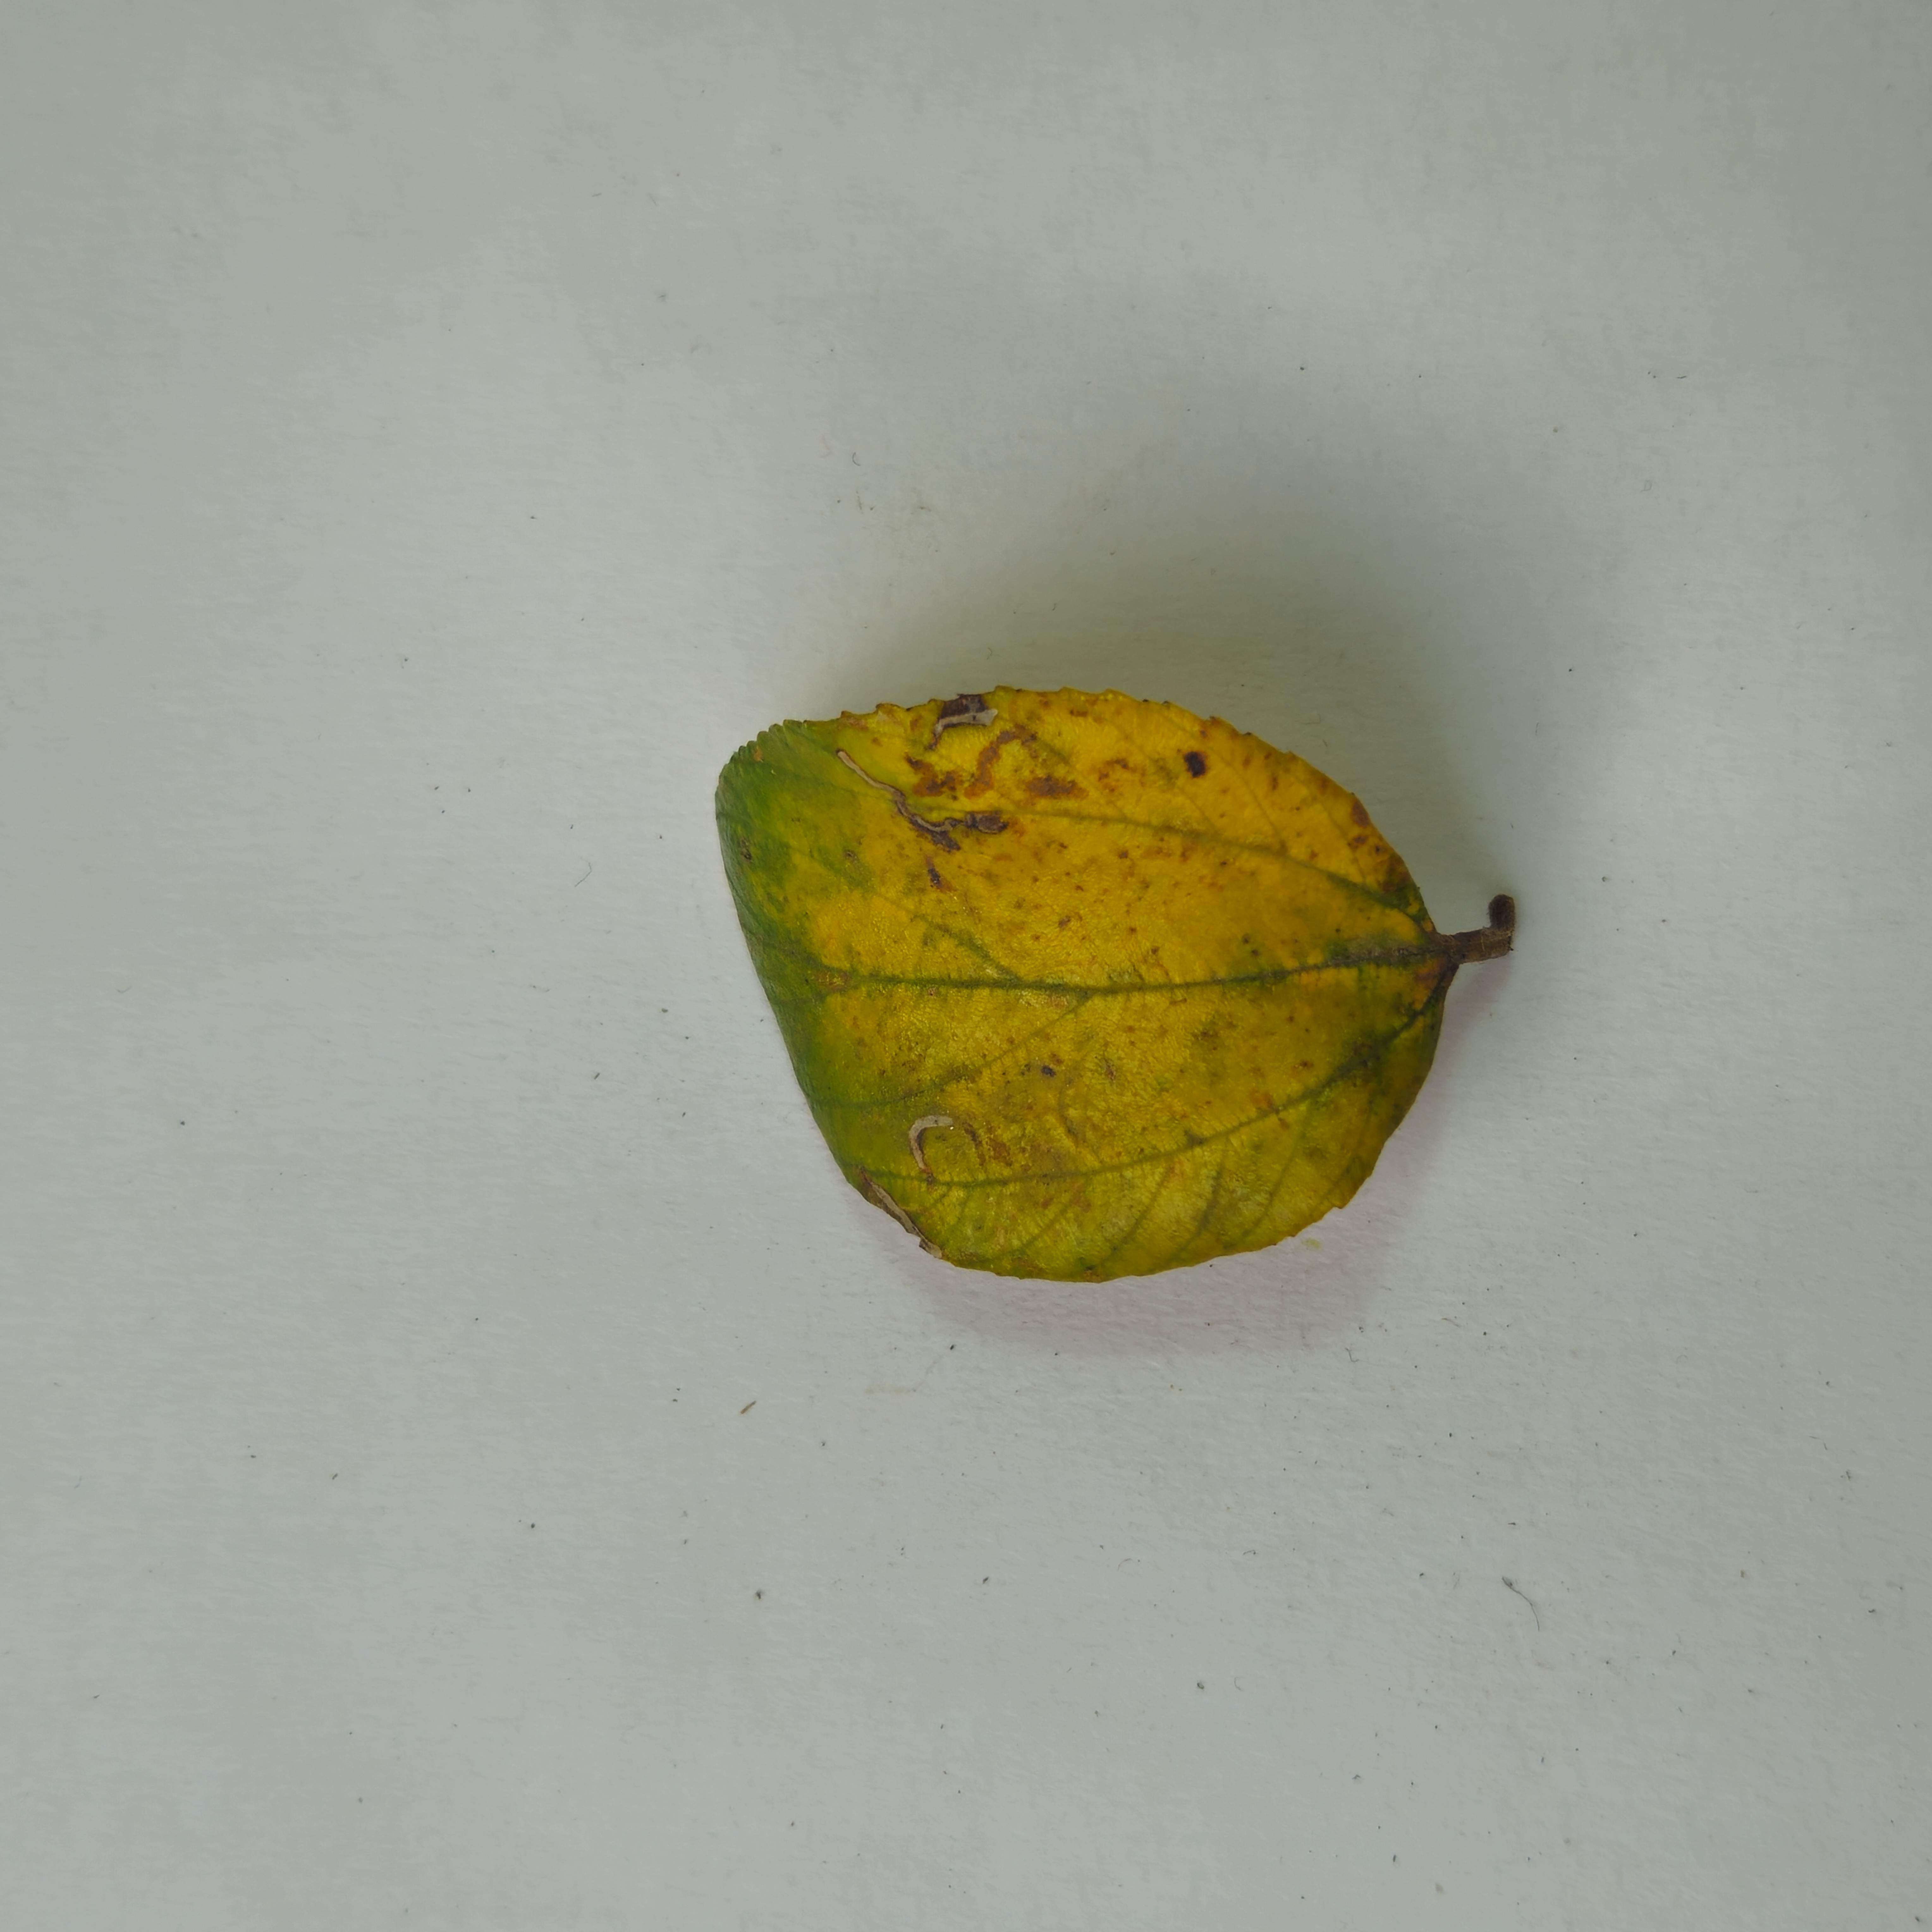
Label: Yellow